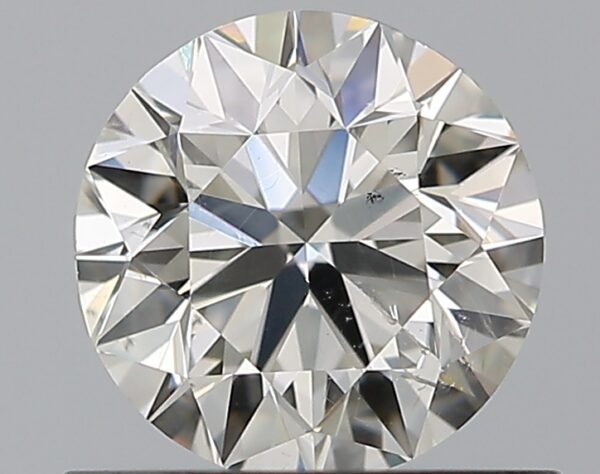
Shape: round
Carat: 0.7
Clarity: SI2
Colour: J
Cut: VG
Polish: EX
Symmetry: VG
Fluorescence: N
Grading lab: GIA
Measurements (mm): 5.52 x 5.58 x 3.57